The Bachelor (American TV series) season 21

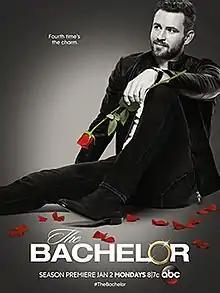
Promotional poster

The twenty-first season of "The Bachelor" premiered on January 2, 2017. This season features 36-year-old Nick Viall, a software sales executive from Waukesha, Wisconsin.